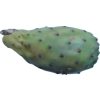
Label: cactus_fruit_green